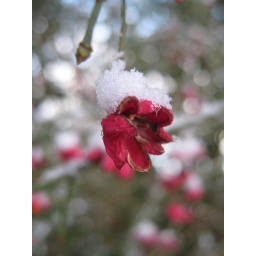
Snow XXI: White upon the red flower